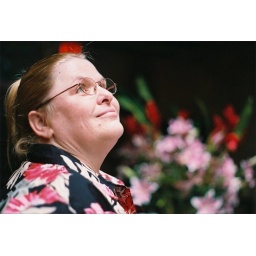
her shirt matches the flowers behind her. Old market passageway in omaha, NE